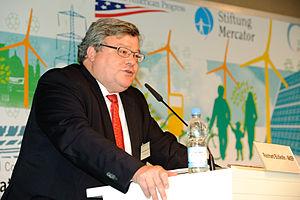
Cet article présente la liste des députés européens d'Allemagne élus lors des élections européennes de 2014 en Allemagne.